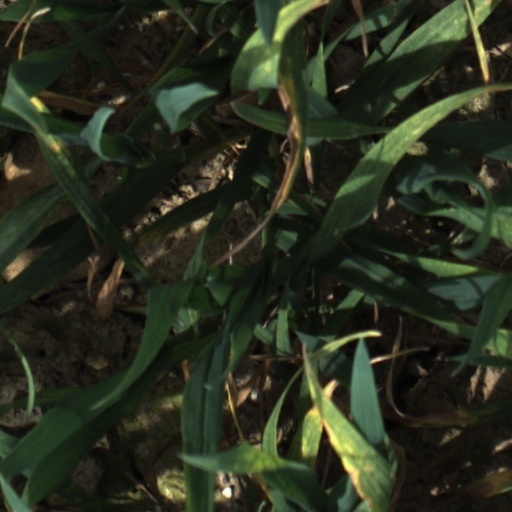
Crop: wheat